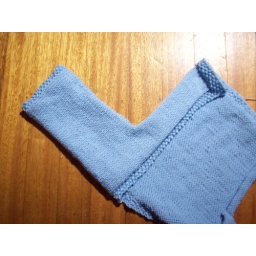
Little boy blue sweater in progress.